Wyatt Knight

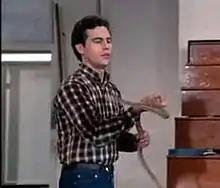
Knight portraying Tommy Turner in the movie "" (1983)

Wyatt Knight (January 20, 1955 – October 25, 2011) was an American actor, best known for his role as Tommy Turner in the "Porky's" trilogy.